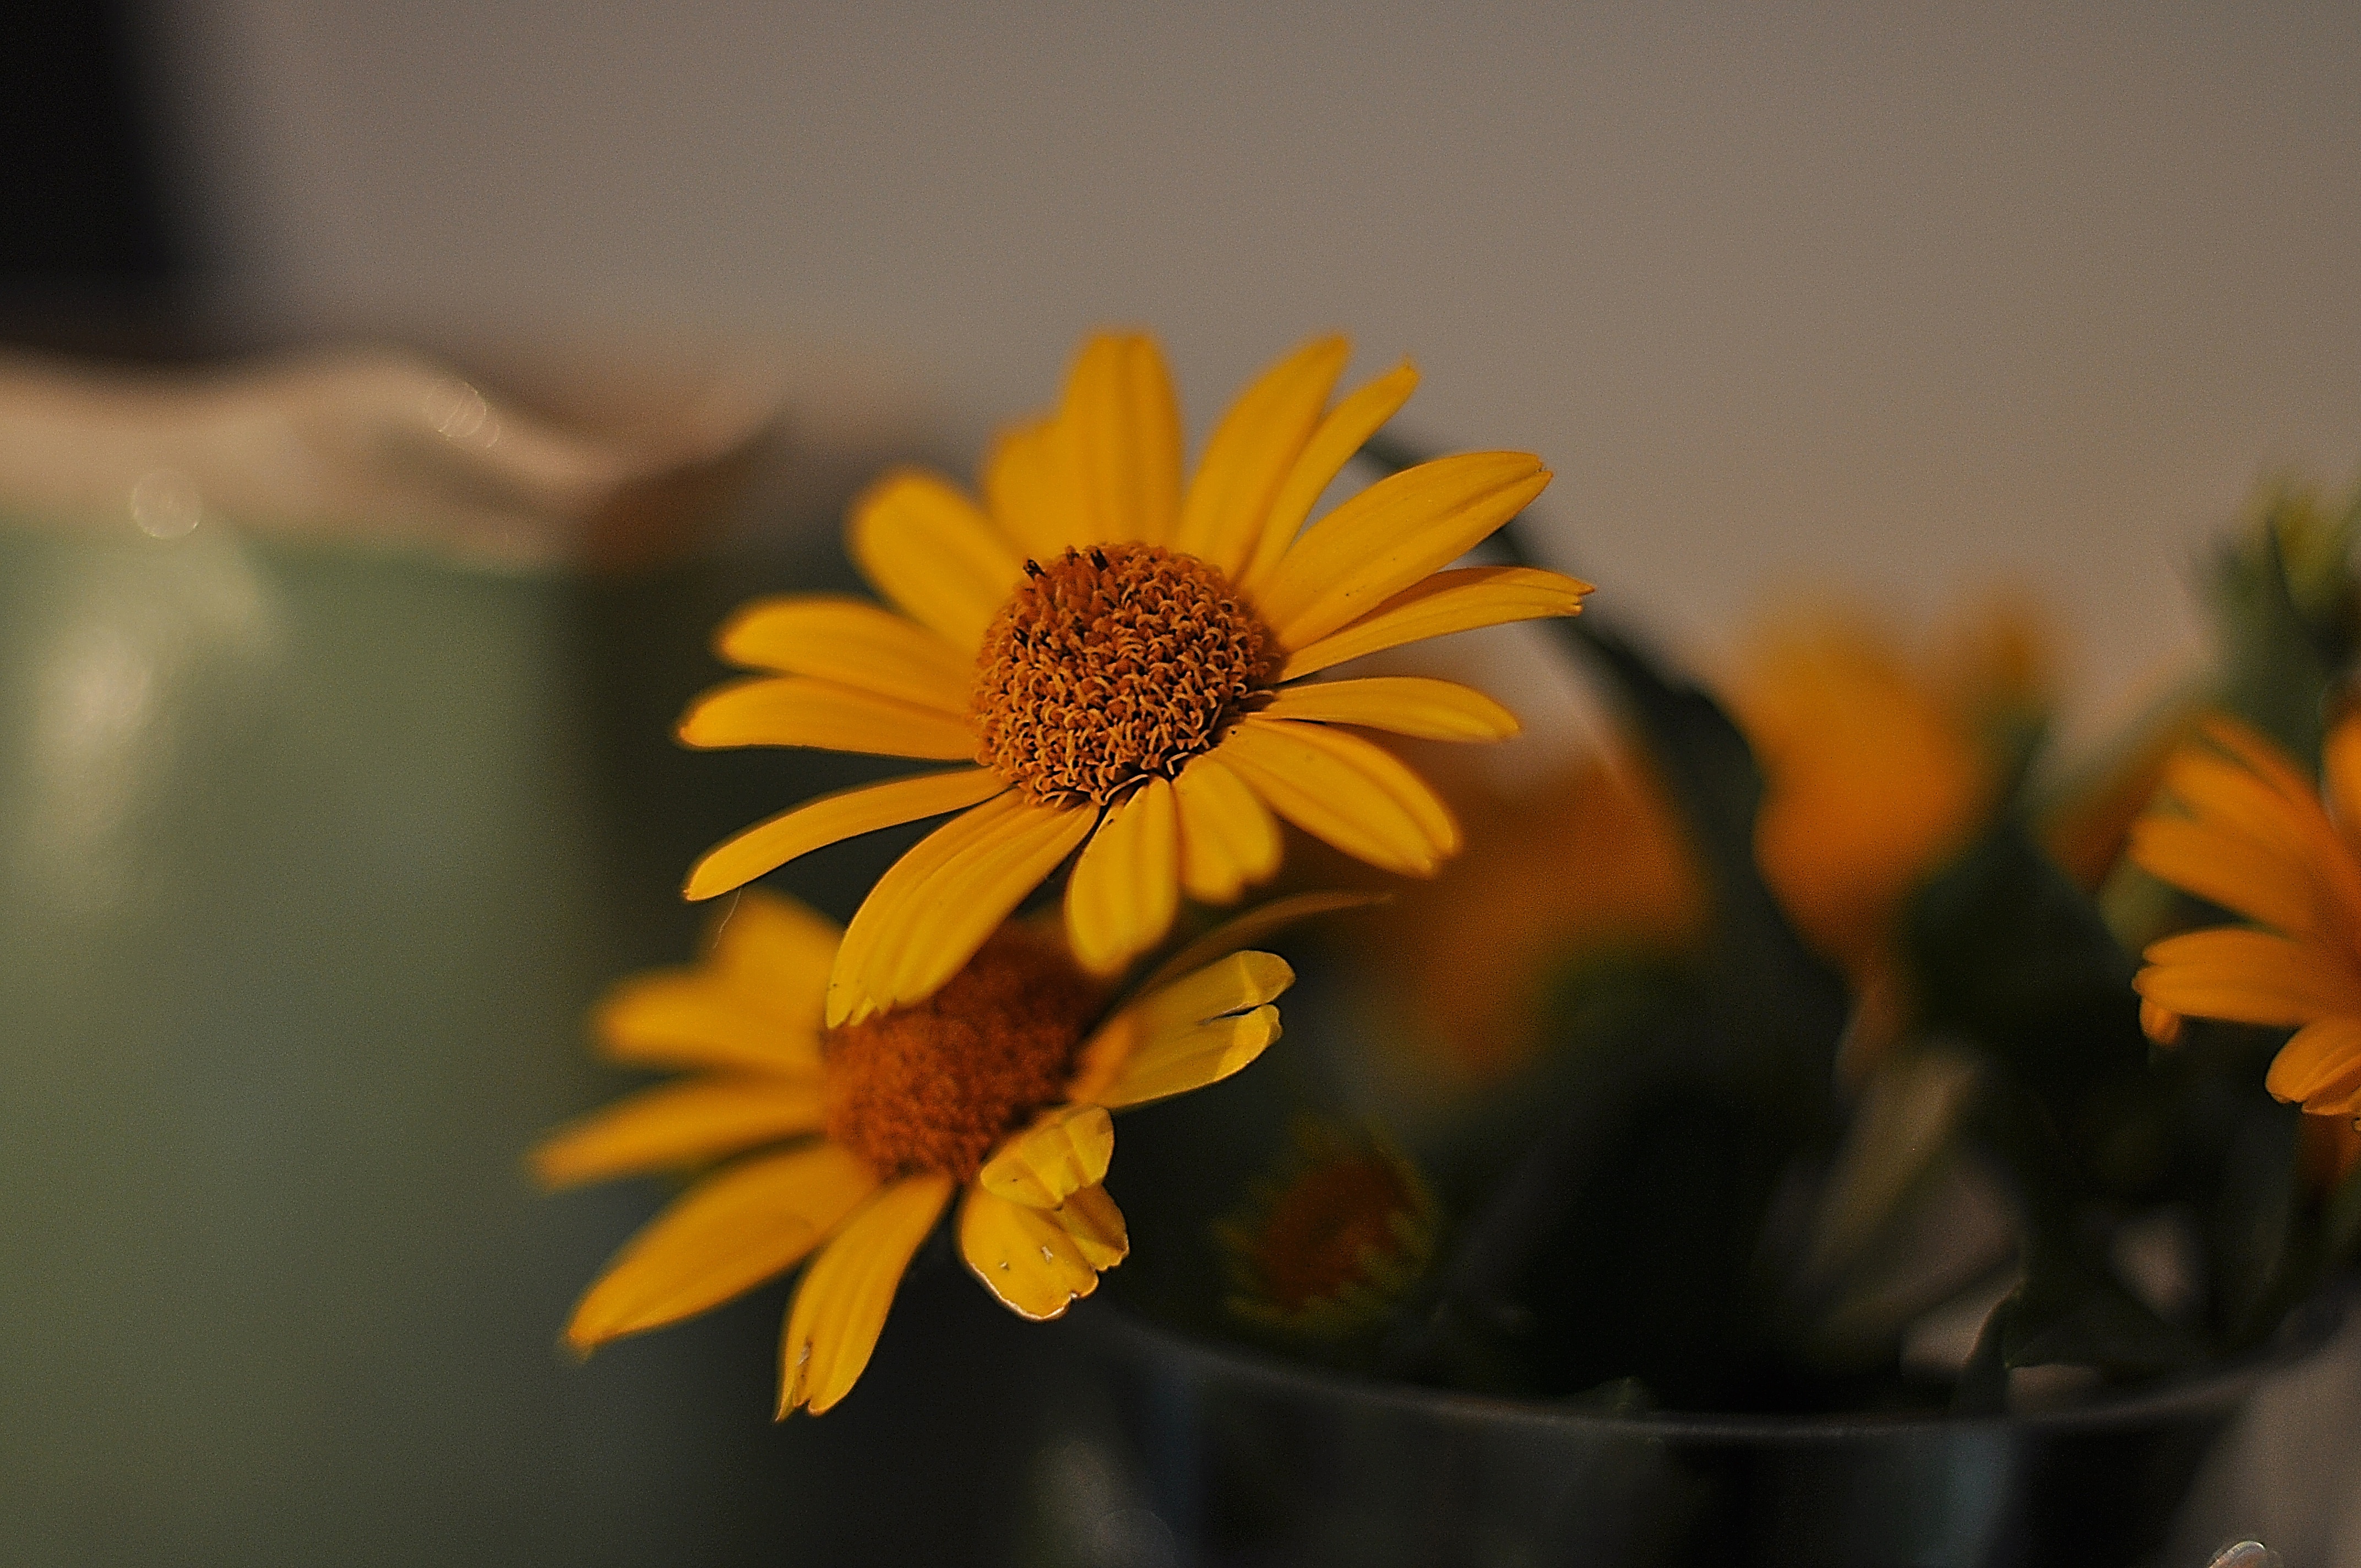
plant, leaf, flower, petal, autumn, botany, yellow, flora, wildflower, close up, macro photography, flowering plant, daisy family, plant stem, land plant